Jean Petitot

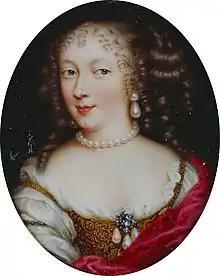
Henrietta of England (1660)

Jean Petitot (July 12, 1607 – April 3, 1691) was a enamel painter from the Republic of Geneva enamel painter, who spent most of his career working for the courts of France and England.